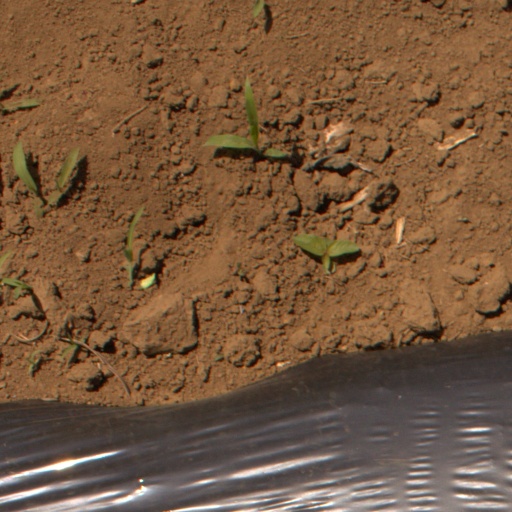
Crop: Jerusalem artichoke